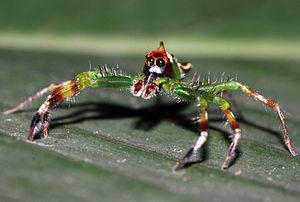
Epeus flavobilineatus est une espèce d'araignées aranéomorphes de la famille des Salticidae et du genre Epeus.
Epeus est un genre d'araignées aranéomorphes de la famille des Salticidae.